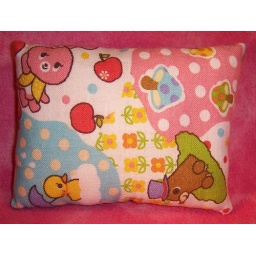
KAWAIIIIIIIII computer wrist pillow handmade by Running-out-of-room... I LOVE IT and I use it everyday!!!